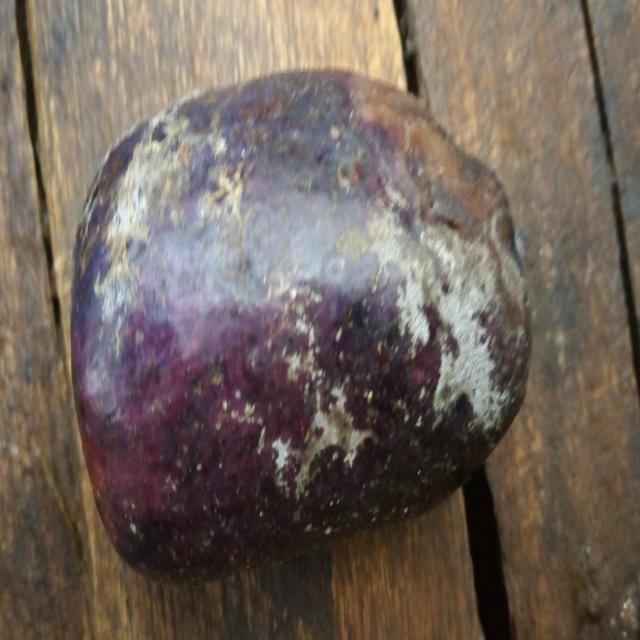
Plum grade: spotted